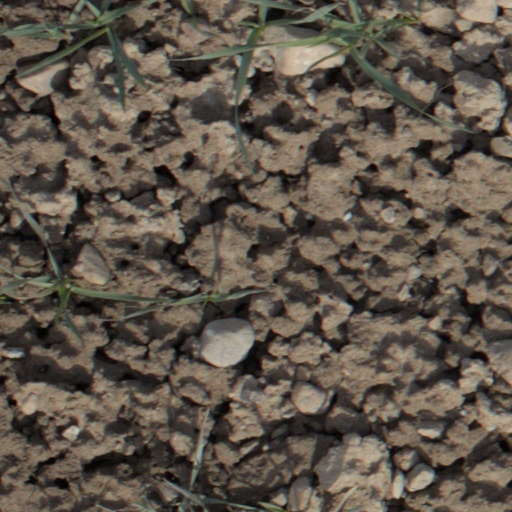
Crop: wheat